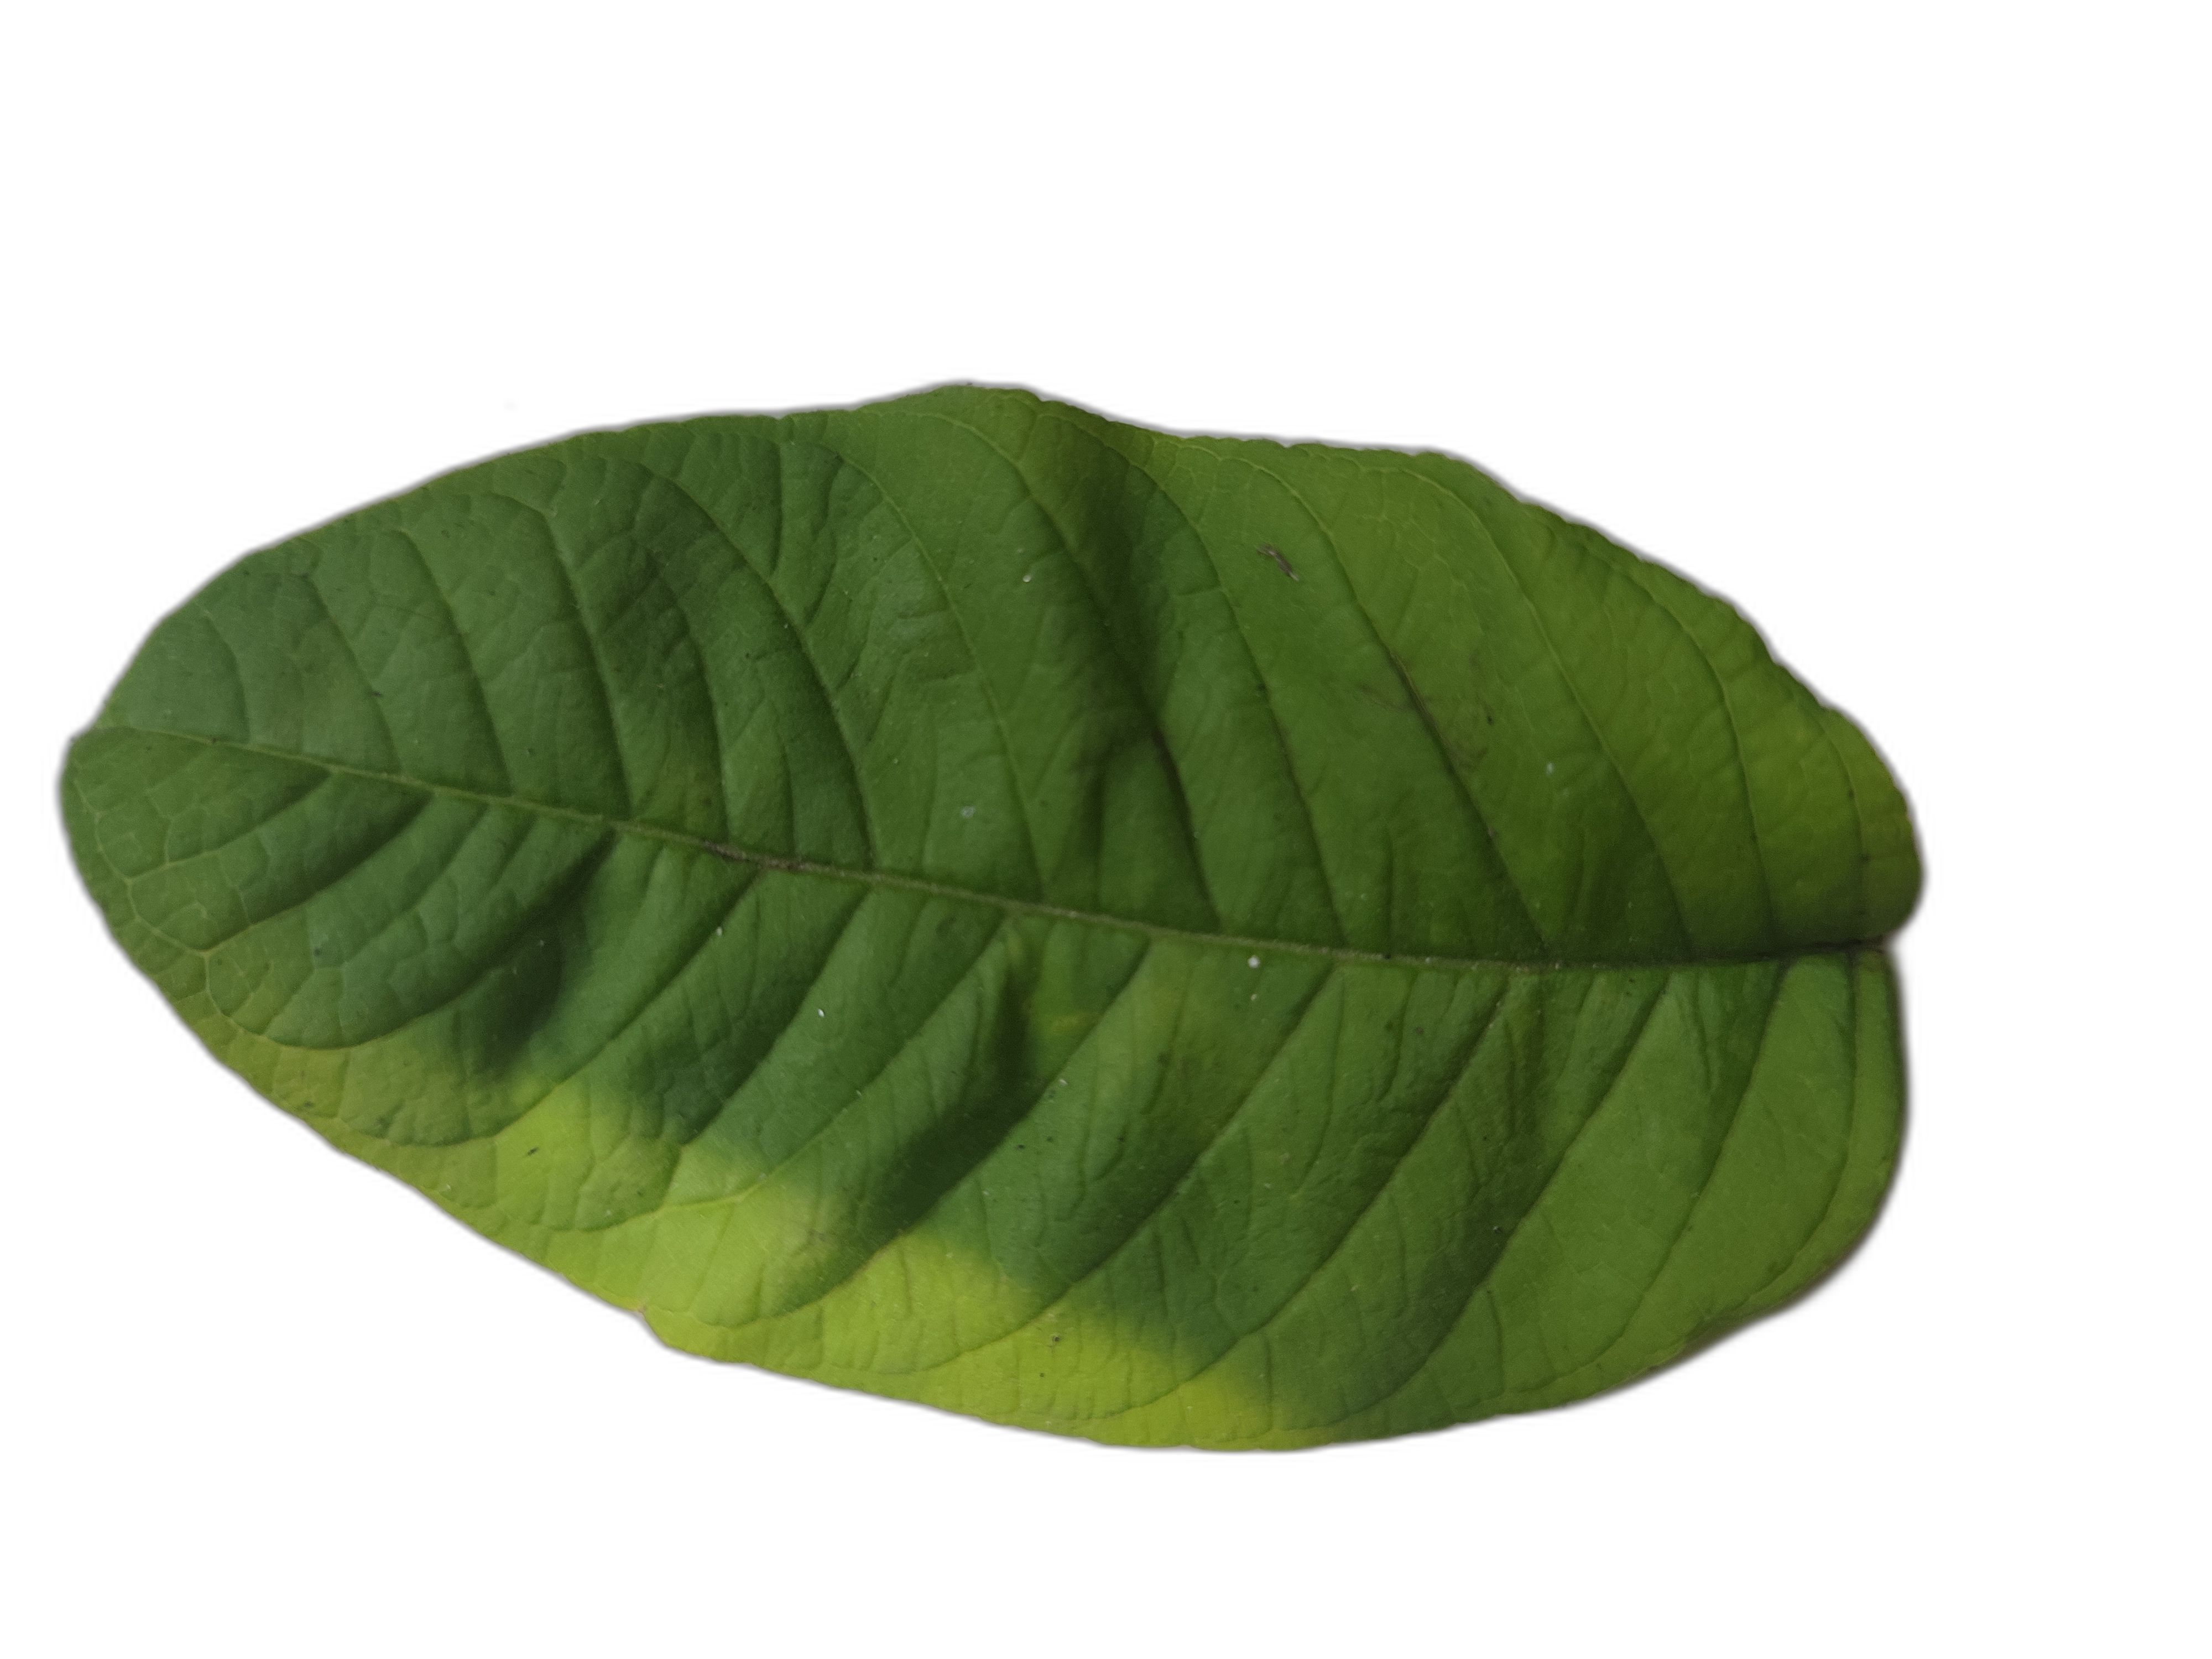
Plant part: leaf
Disease: Healthy